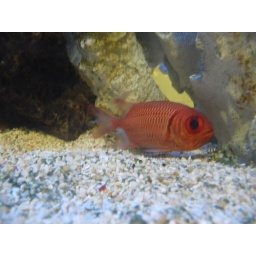
A girl in green carried a bag that has the word &amp;quot;Amsterdam&amp;quot; on it.